Michael Schaeffer House

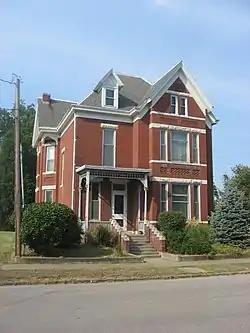
Michael Schaeffer House, September 2011

Michael Schaeffer House is a historic home located at Evansville, Indiana. It was built in 1894, and is a two-story, Queen Anne style red brick dwelling. It has a slate roof and limestone detailing. It features an Eastlake movement style entry porch.